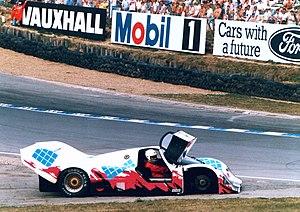
Abandon pour la Porsche d'Antoine Salamin à Brands Hatch, en 1989, suite à la perte d'une roue
Le Swiss Team Salamin est une équipe suisse de course automobile dont la carrière se confond avec celle du pilote automobile et architecte Antoine Salamin, de 1973 à nos jours.